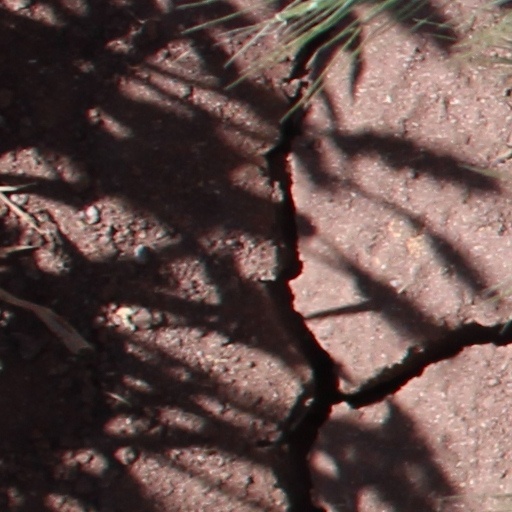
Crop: wheat